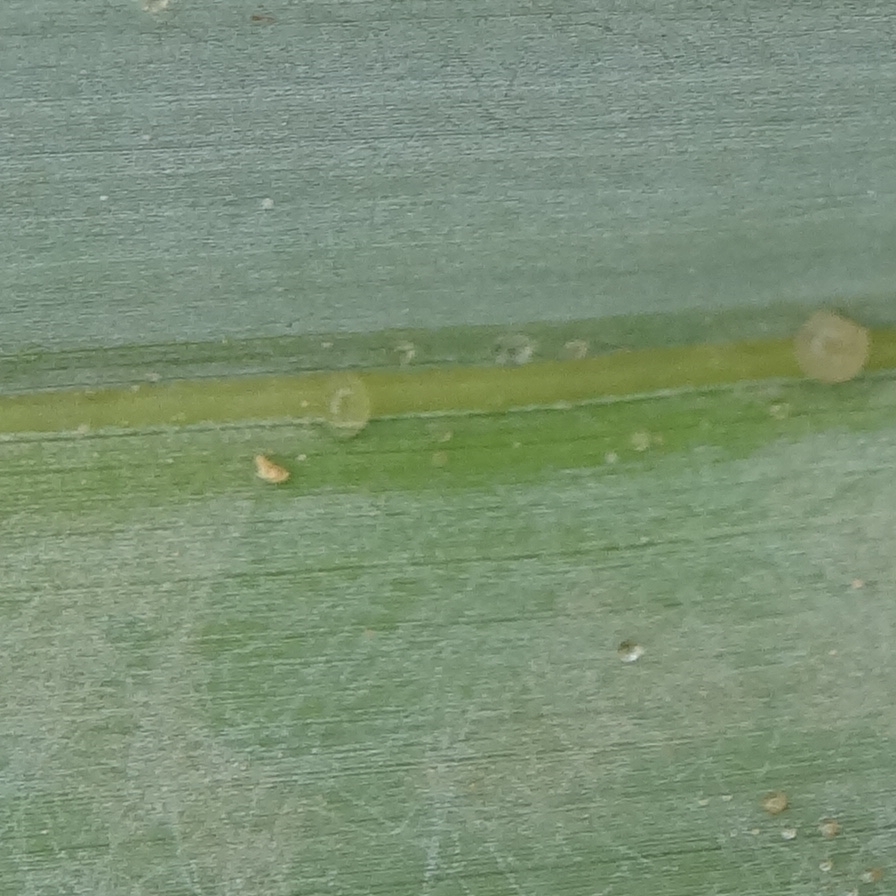
Label: Honey